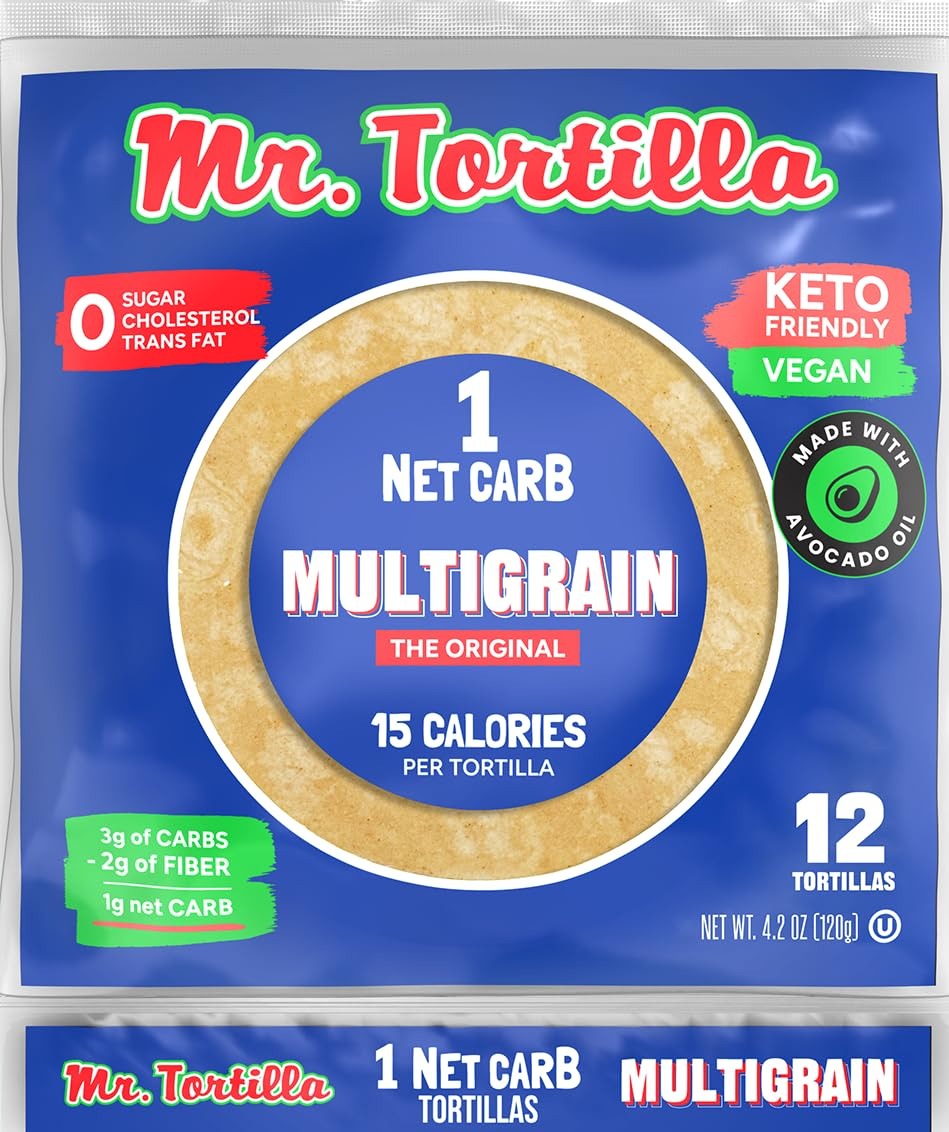
Item Name: Mr. Tortilla Low Carb Tortilla Wraps - Keto Tortillas with Avocado Oil - Street Taco Size - 1 Net Carb per Serving - Low Calorie Keto Wraps - Low Carb Tortillas - (Multigrain, 12 Count)
Bullet Point 1: Ultimate Convenience: Enjoy the ease of meal prep with Mr. Tortilla's keto wraps, which freeze and reheat wonderfully; perfect for those busy days when you need a quick, healthy, low carb option at hand.
Bullet Point 2: Healthy Indulgence: Delight in the goodness of Mr. Tortilla Low Carb Tortillas, made with avocado oil to provide a heart-healthy, keto-friendly alternative, perfect for a guilt-free dining experience.
Bullet Point 3: Perfect Street Taco Size: Elevate your taco nights with Mr. Tortilla Low Carb Tortillas, ideal for creating delicious, authentic street tacos at home; enjoy a tasty, keto-friendly option that fits perfectly in your hand without compromising your diet.
Bullet Point 4: Diet-Friendly Deliciousness: Treat yourself to Mr. Tortilla Low Carb Tortillas, with only 1 net carb and 15 calories per serving; savor the flavor while staying on track with your keto lifestyle, perfect for guilt-free meals that don't compromise on taste.
Bullet Point 5: Low Calorie Solution: Stick to your diet effortlessly with Mr. Tortilla Low Carb Tortillas, providing a tasty and satisfying meal with just a minimal calorie count; enjoy flavorful dishes without worrying about your calorie intake.
Value: 12.0
Unit: Count

Price: 13.8